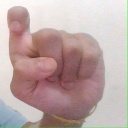
अक्षर: इ